Pārśvanātha

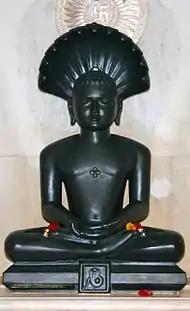
Pārśvanātha iconography is identified by a sesha hood above his head and a cobra stamped (or carved) beneath his feet. At the center of his chest is a shrivatsa, which identifies Jaina statues. This is the Digambara iconography

According to the "Kalpa Sūtra" (a Śvētāmbara text), Pārśvanātha had 164,000 śrāvakas (male lay followers), 327,000 śrāvikās (female lay followers), 16,000 "sādhus" (monks) and 38,000 "Sadhvis or aryikas" (nuns). According to Śvētāmbara tradition, he had eight ganadharas (chief monks): Śubhadatta, Āryaghoṣa, Vasiṣṭha, Brahmacāri, Soma, Śrīdhara, Vīrabhadra and Yaśas. After his death, the Śvētāmbara believe that Śubhadatta became head of the monastic order and was succeeded by Haridatta, Āryasamudra and Keśī.